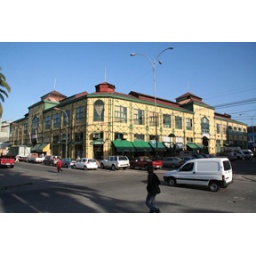
this is a vegetable &amp;amp; fruit market in Valparasio.